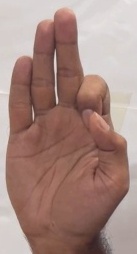
ASL sign: F